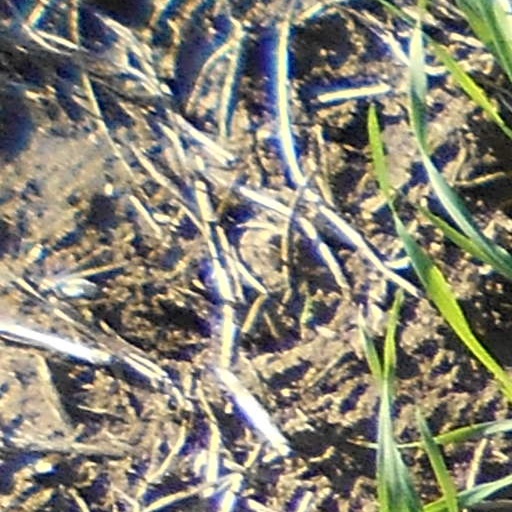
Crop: wheat